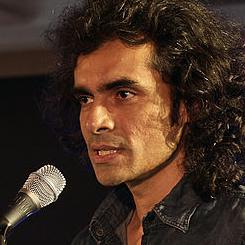
Age: 40